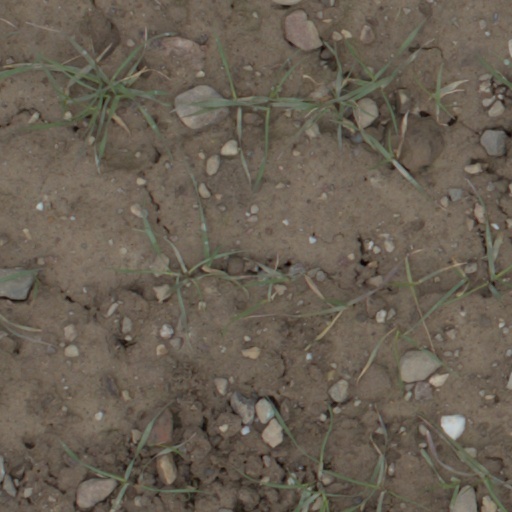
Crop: wheat